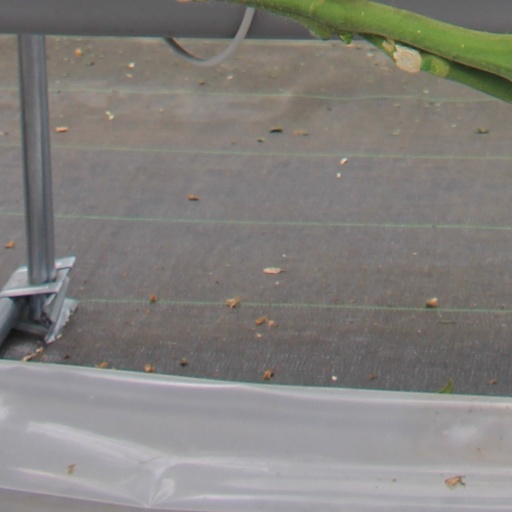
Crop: tomato